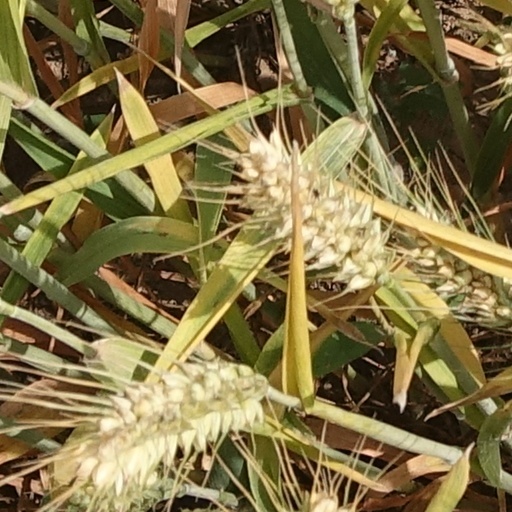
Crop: wheat